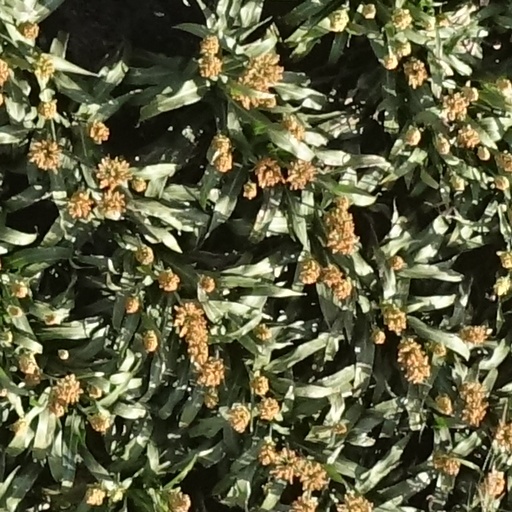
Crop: sorghum